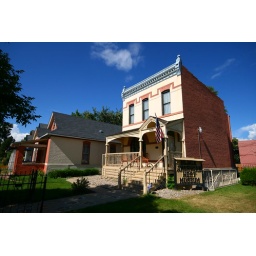
Pretty old houses in Denvers traditionally black neighbourhood